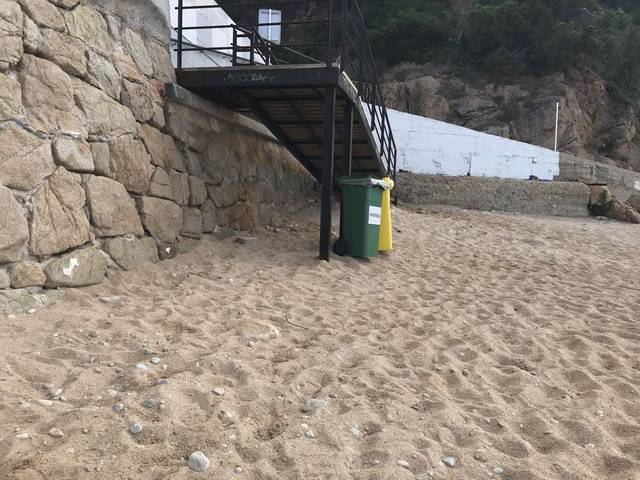
Region: Spain
Coordinates: 41.674, 2.802